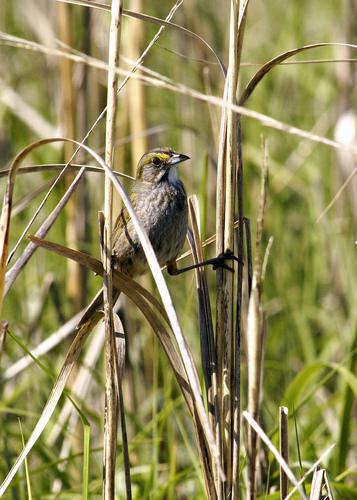
A photo of a seaside sparrow